Gravitational-wave astronomy

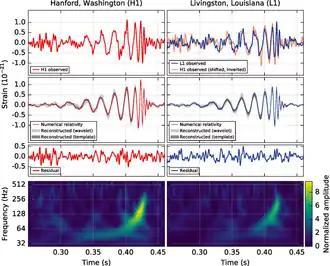
Data about the first observation of gravitational waves from LIGO and Virgo interferometer

Gravitational-wave astronomy is a subfield of astronomy concerned with the detection and study of gravitational waves emitted by astrophysical sources.